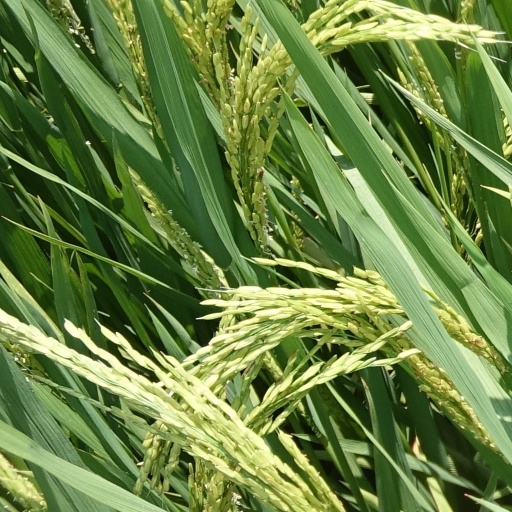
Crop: rice